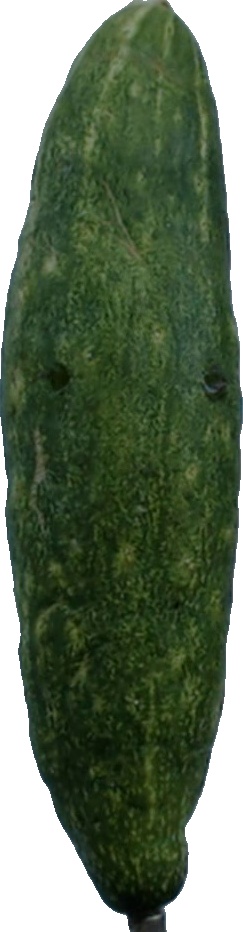
Label: cucumber_3